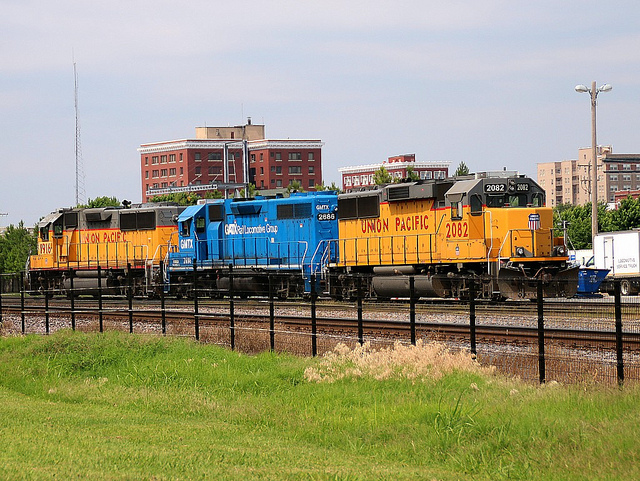
a train rids in front of a city skyline

A train that is sitting on the tracks next to grass.

A train going down the train track with buildings in the background.

blue and yellow train carts on  the tracks

Yellow train cars are attached on either side of a blue one on the tracks near a city.